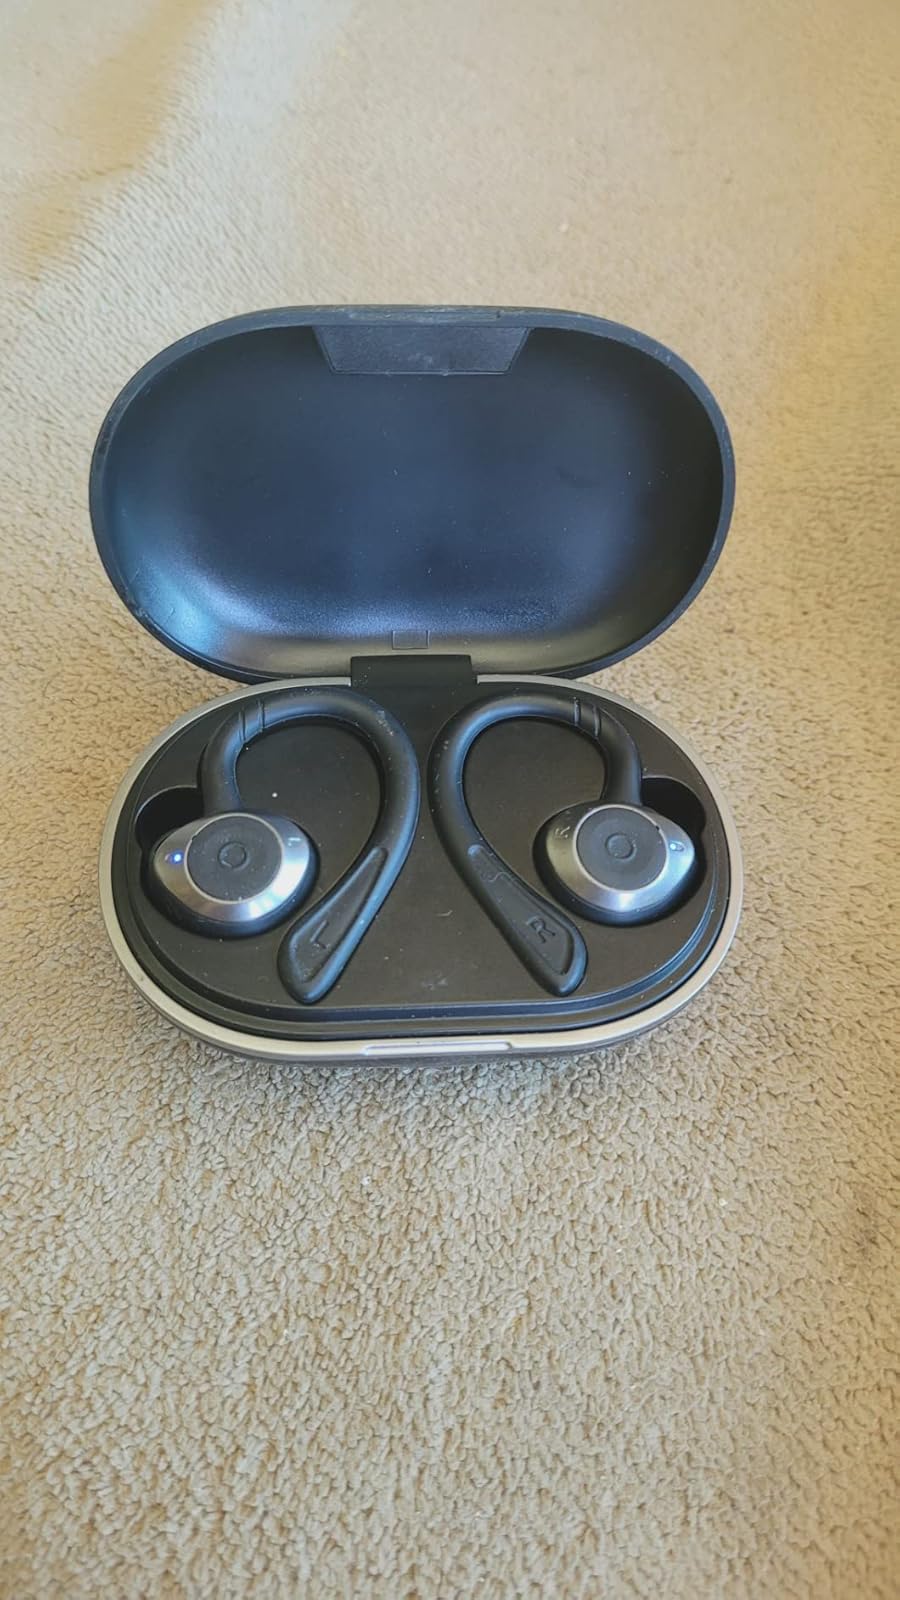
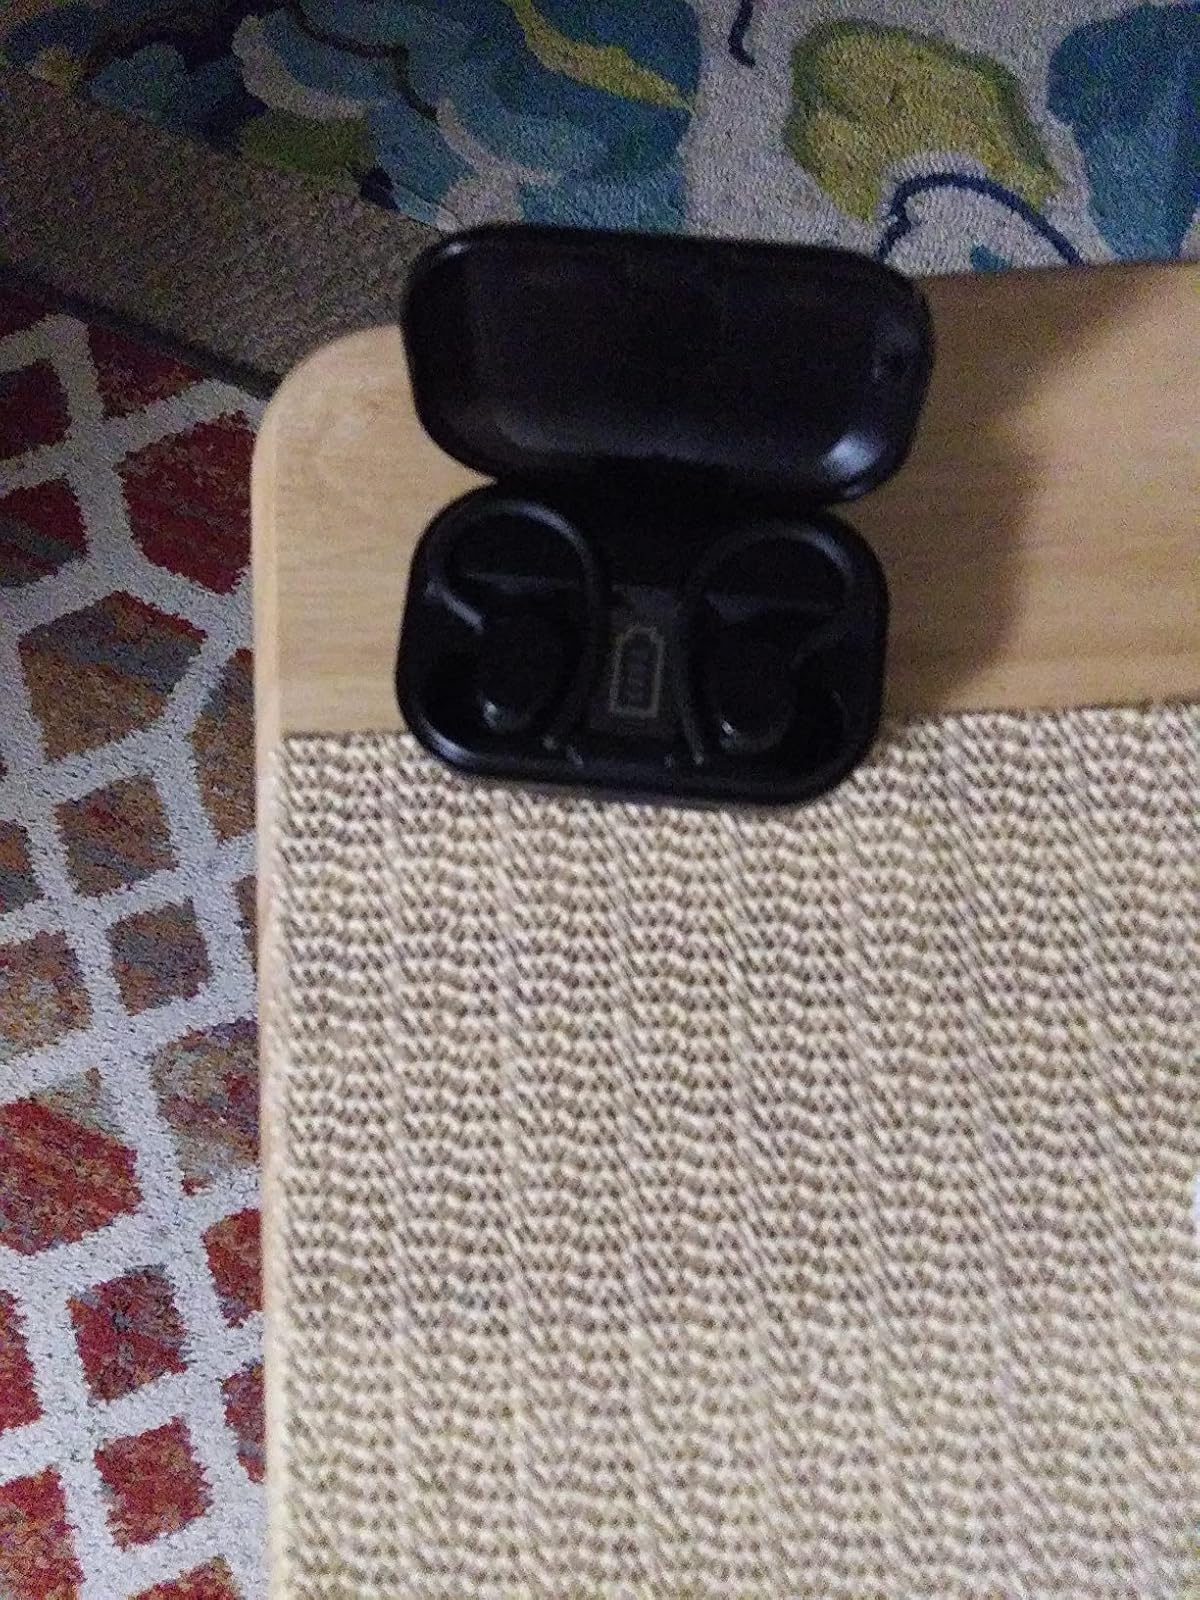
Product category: earbuds
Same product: no